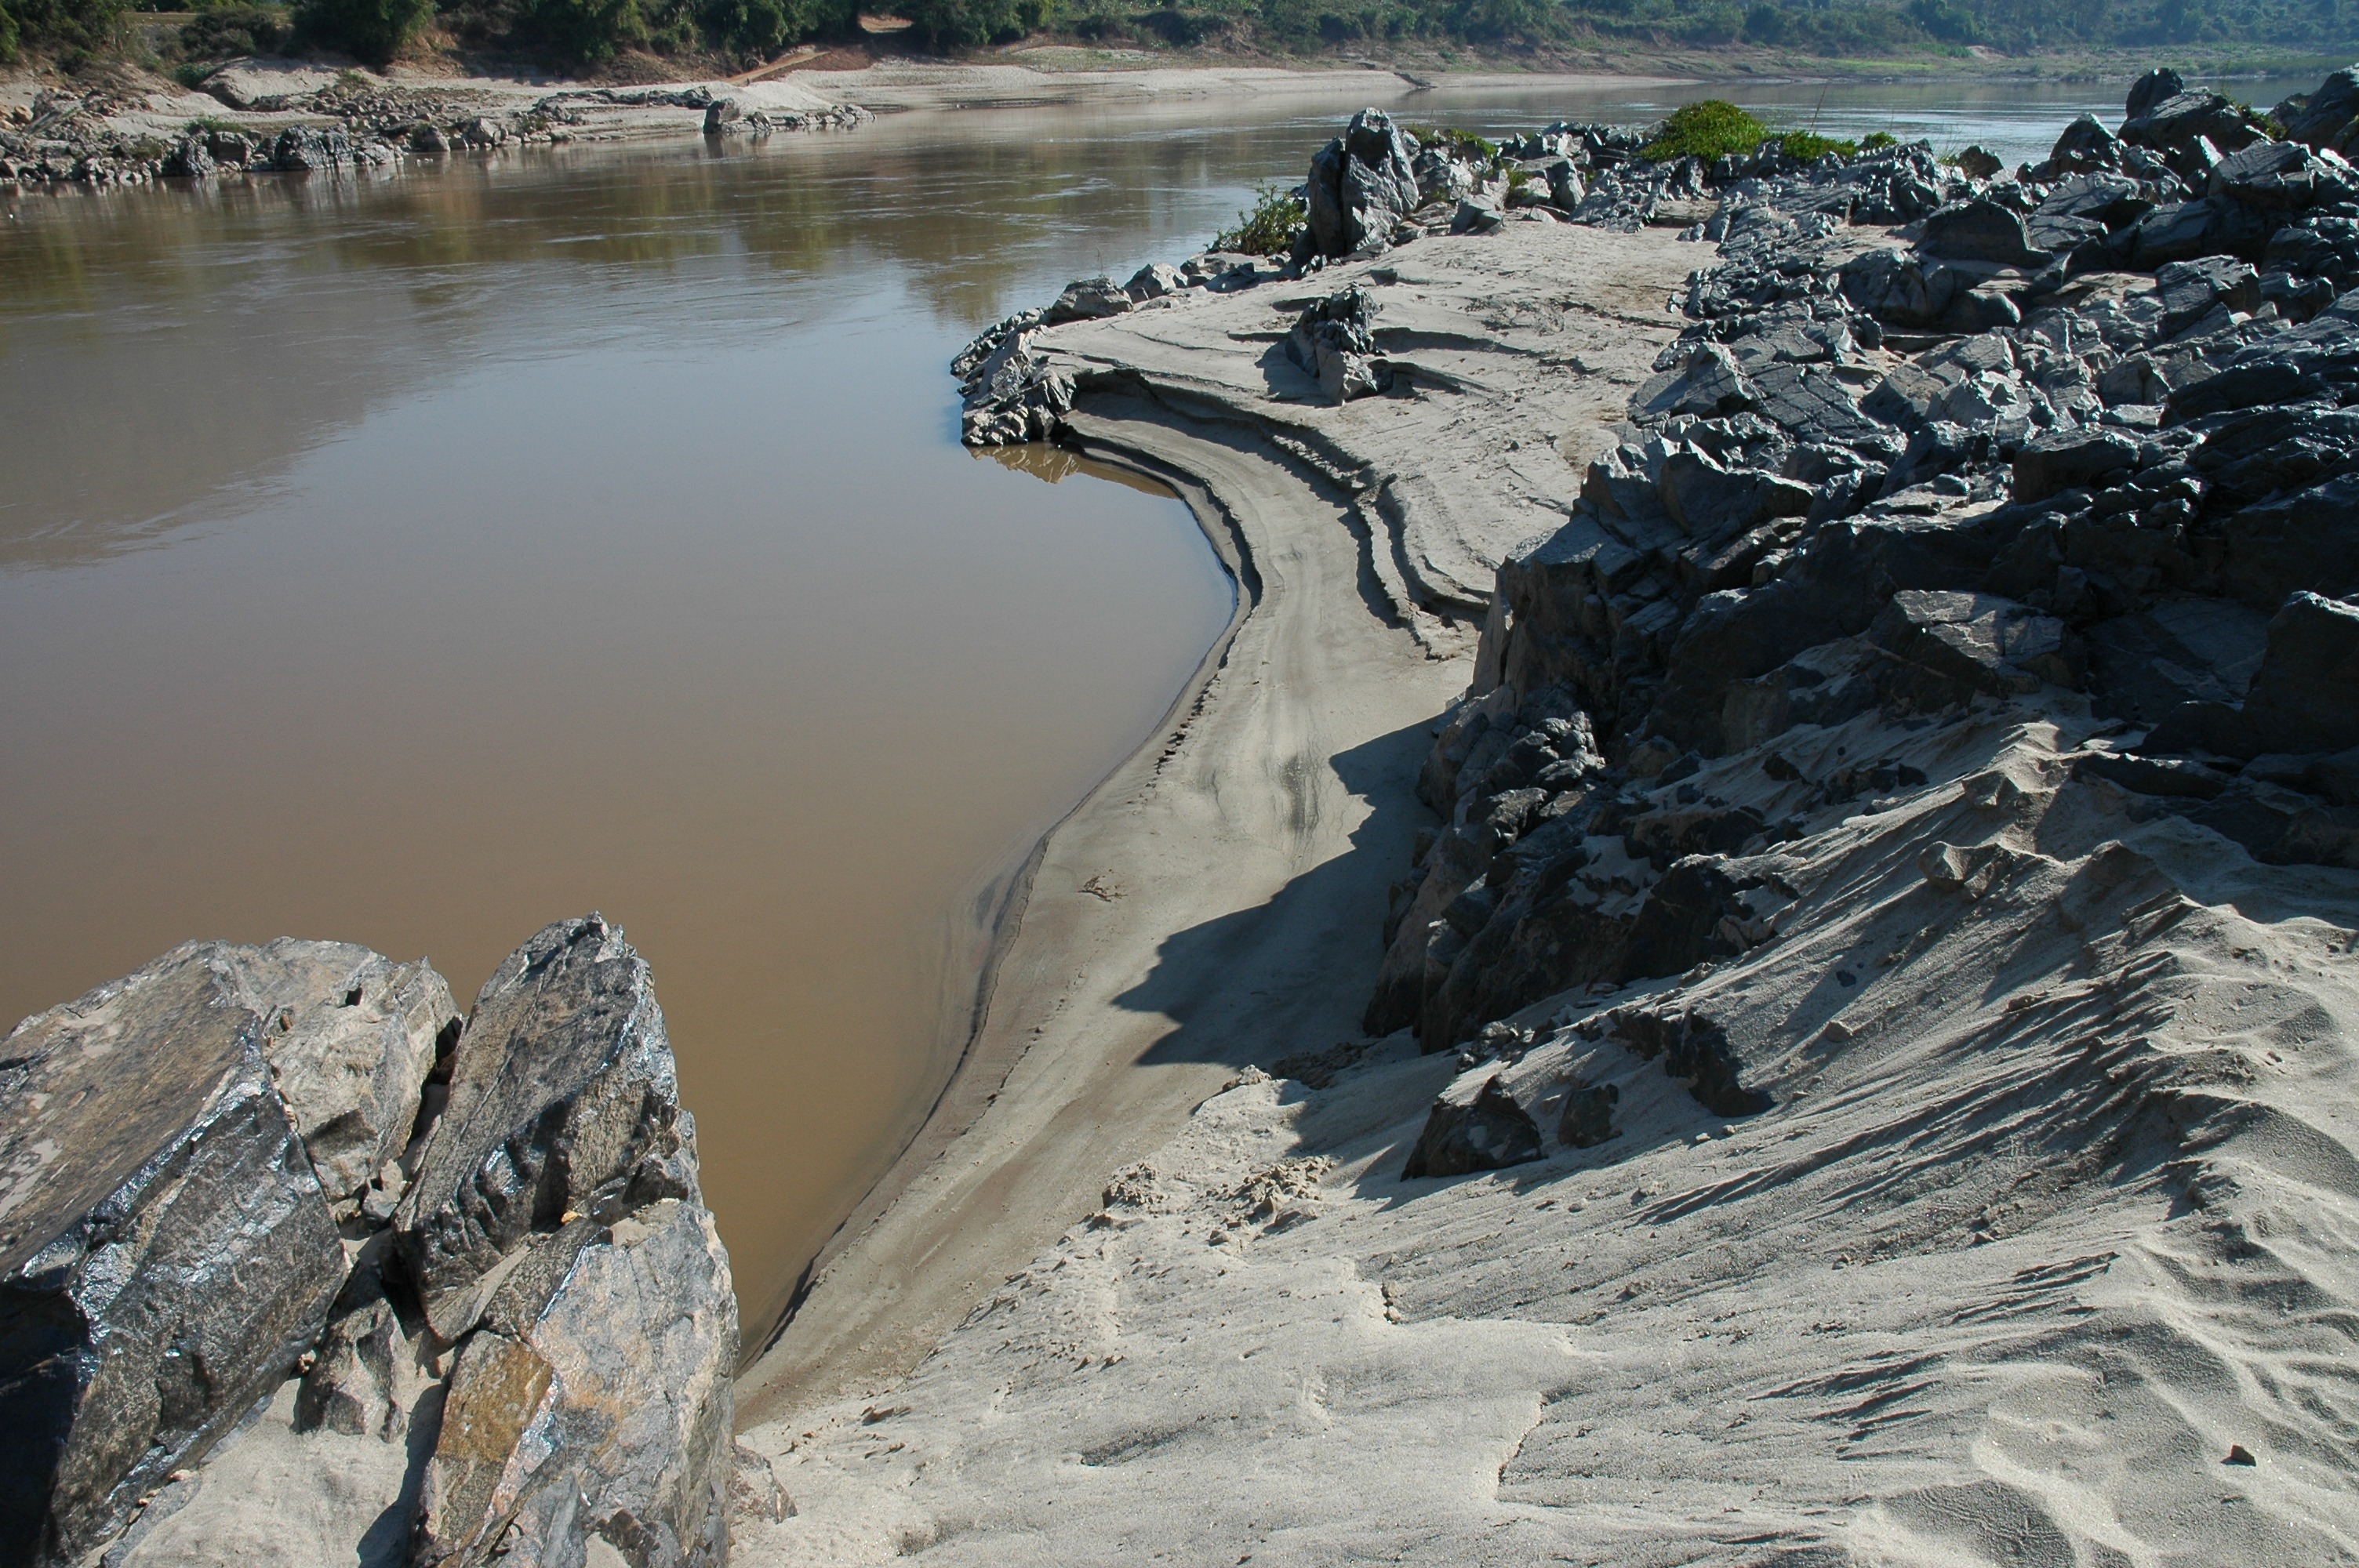
sea, coast, water, rock, wave, river, terrain, thailand, geology, sand beach, aerial photography, geological phenomenon, island in the mekong river, at chiang kong